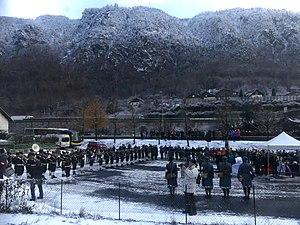
Vue, depuis le train spécial pour l'occasion, de la cérémonie commémorative du centenaire de la catastrophe ferroviaire de Saint-Michel-de-Maurienne en Savoie, le 12 décembre 1917.
L'accident ferroviaire de Saint-Michel-de-Maurienne, qui s'est déroulé le 12 décembre 1917 dans les Alpes, est le plus grave accident ferroviaire survenu en France.